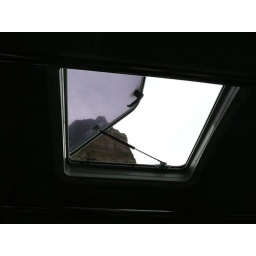
A peek out of the windows in the roof of the shuttle.